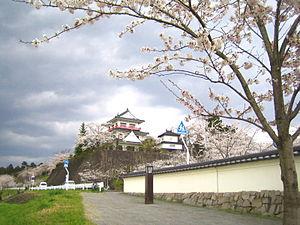
Wakuya est un bourg du district de Tōda, dans la préfecture de Miyagi, au Japon.